Estádio Algarve

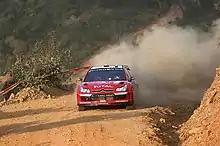
Sébastien Loeb driving his Citroën C4 WRC at the 2007 Rally de Portugal won by him. The rally included super special stages performed at the stadium.

The stadium hosted the inaugural Algarve Challenge Cup tournament on 22 and 24 July 2008 that saw Cardiff City, Celtic, Middlesbrough, and Vitória de Guimarães in action. Cardiff City were the eventual winners of the tournament with victories over Celtic and Vitória.